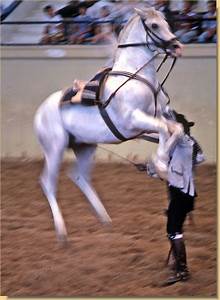
Label: horse